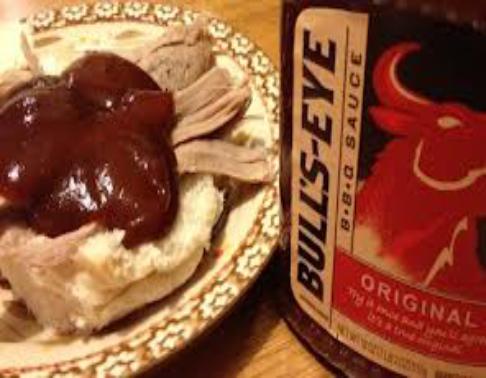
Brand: Bulls-Eye Barbecue
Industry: Food